Donon Light Railway

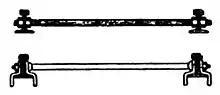
Forest railway track system of the forester Bierau from Schirmeck

Instead of the rail frames of the Decauville Railways, which were common in France, Bierau used a system of tie rods developed by him. These were beneficial especially in curves and on steep gradients, as the track gauge could be adjusted slightly wider than on the straight sections of the line. He used a system without sleepers, where the rails were laid directly on the forest floor and only connected by strong tie rods. So-called angle brackets were used, which pressed themselves into the ground or had to be buried in it. The rails were as long as possible in straight sections to minimise the number of rail joints, but in curves shorter rails were preferred.